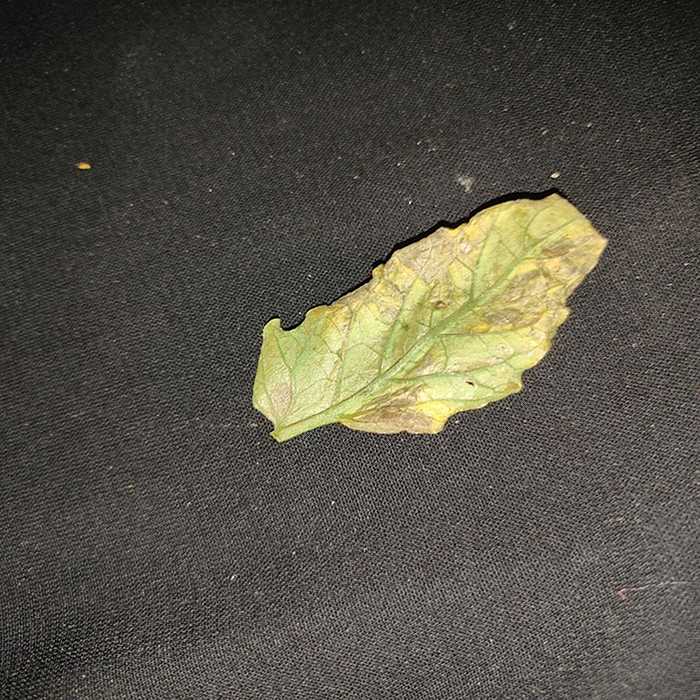
Plant: Tomato
Label: Tomato Bacterial spot